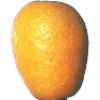
Label: Kumquats 1